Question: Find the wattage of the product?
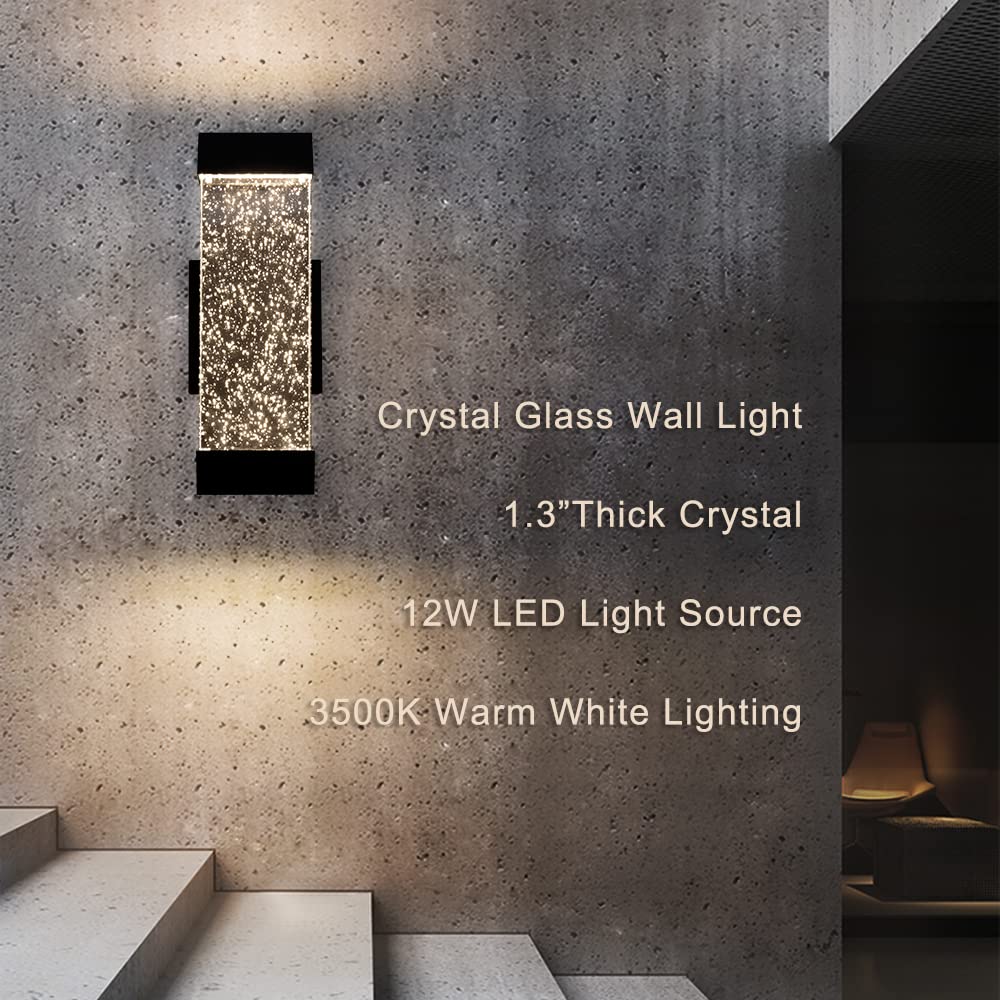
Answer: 12.0 watt